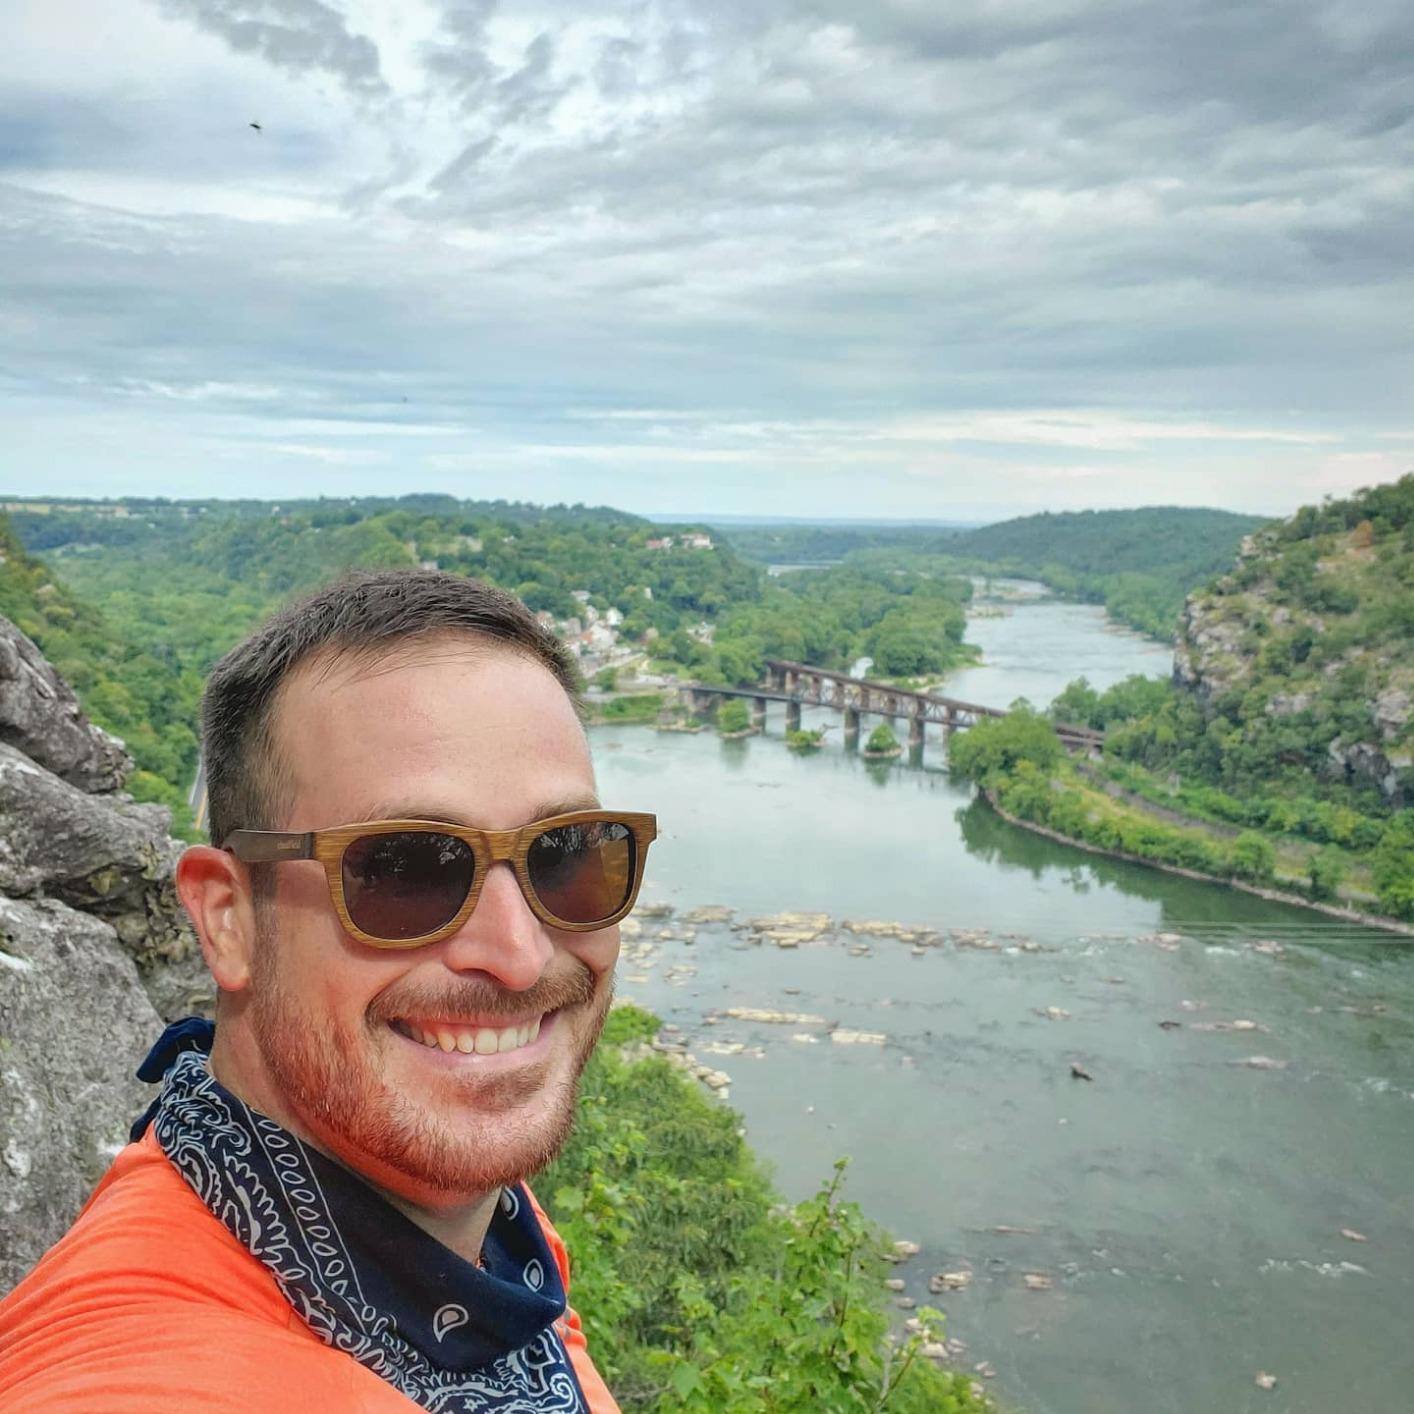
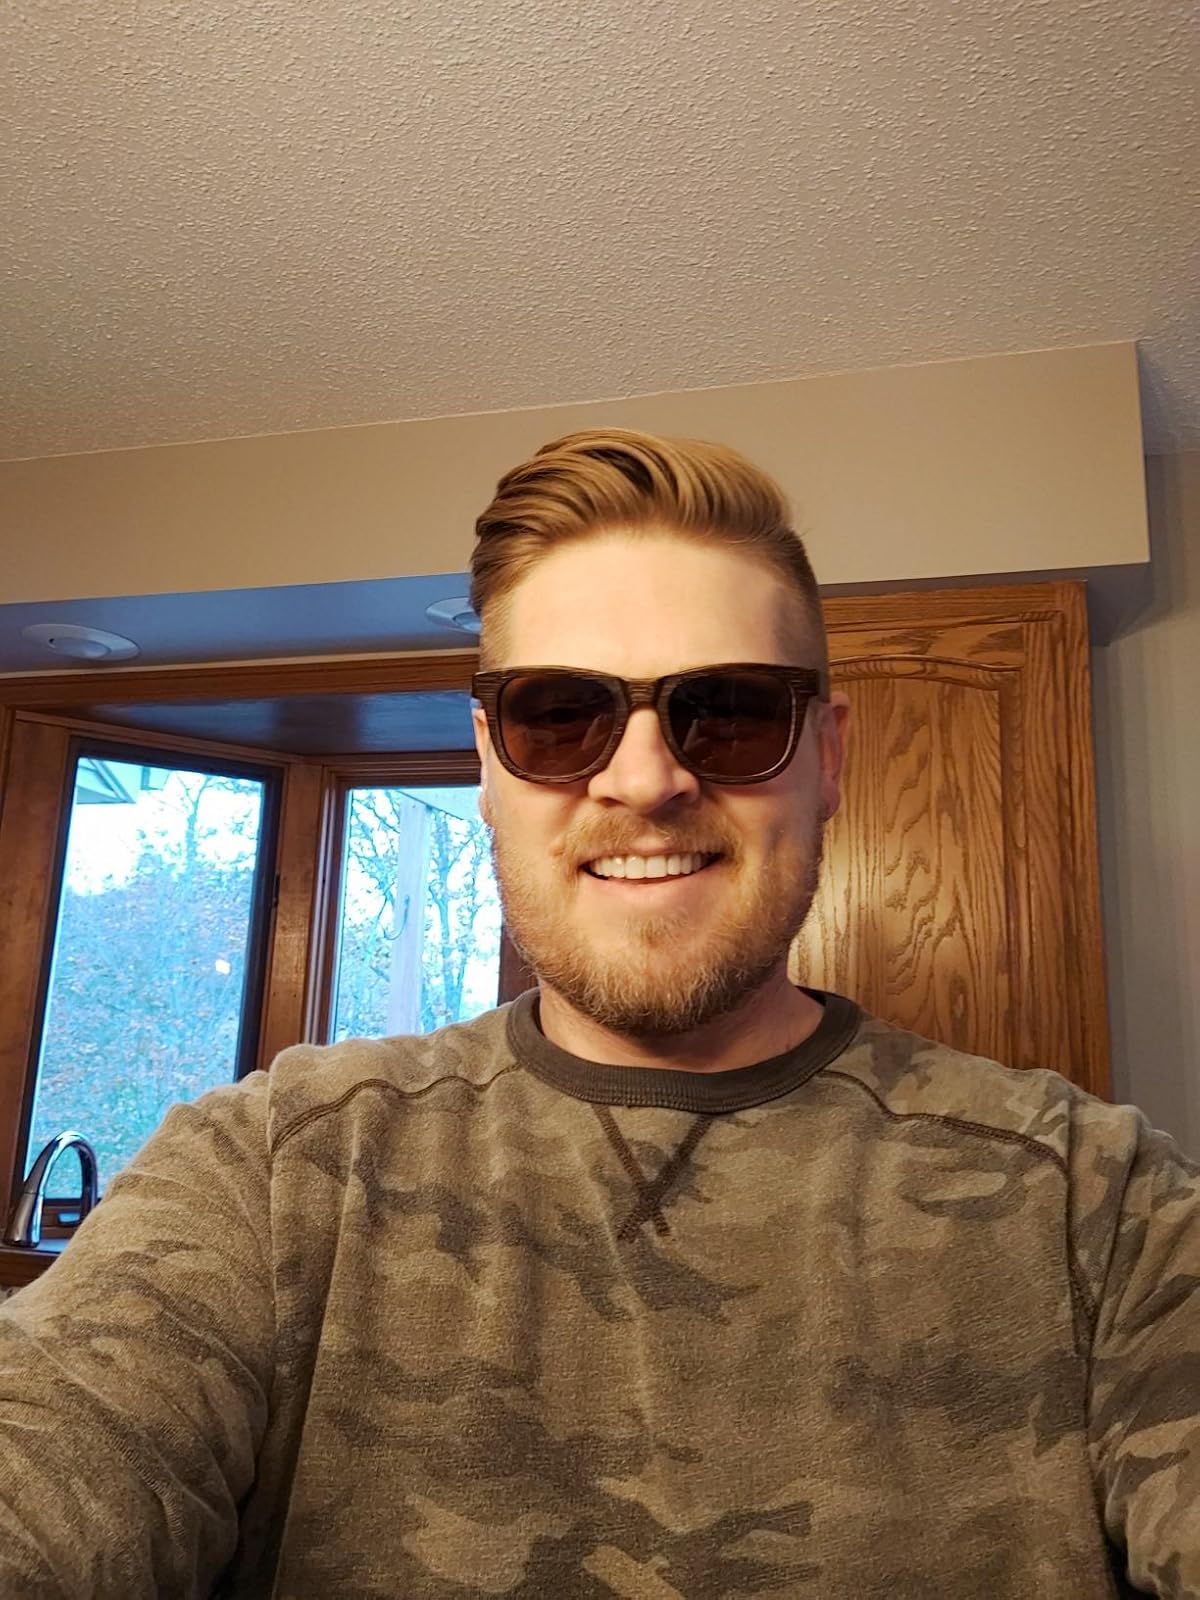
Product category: accessories_sunglasses
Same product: yes